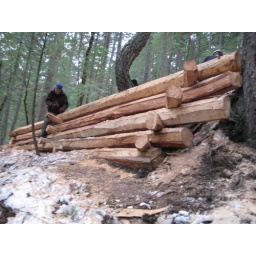
building a retaining wall on the North Yuba Trail in December 2007